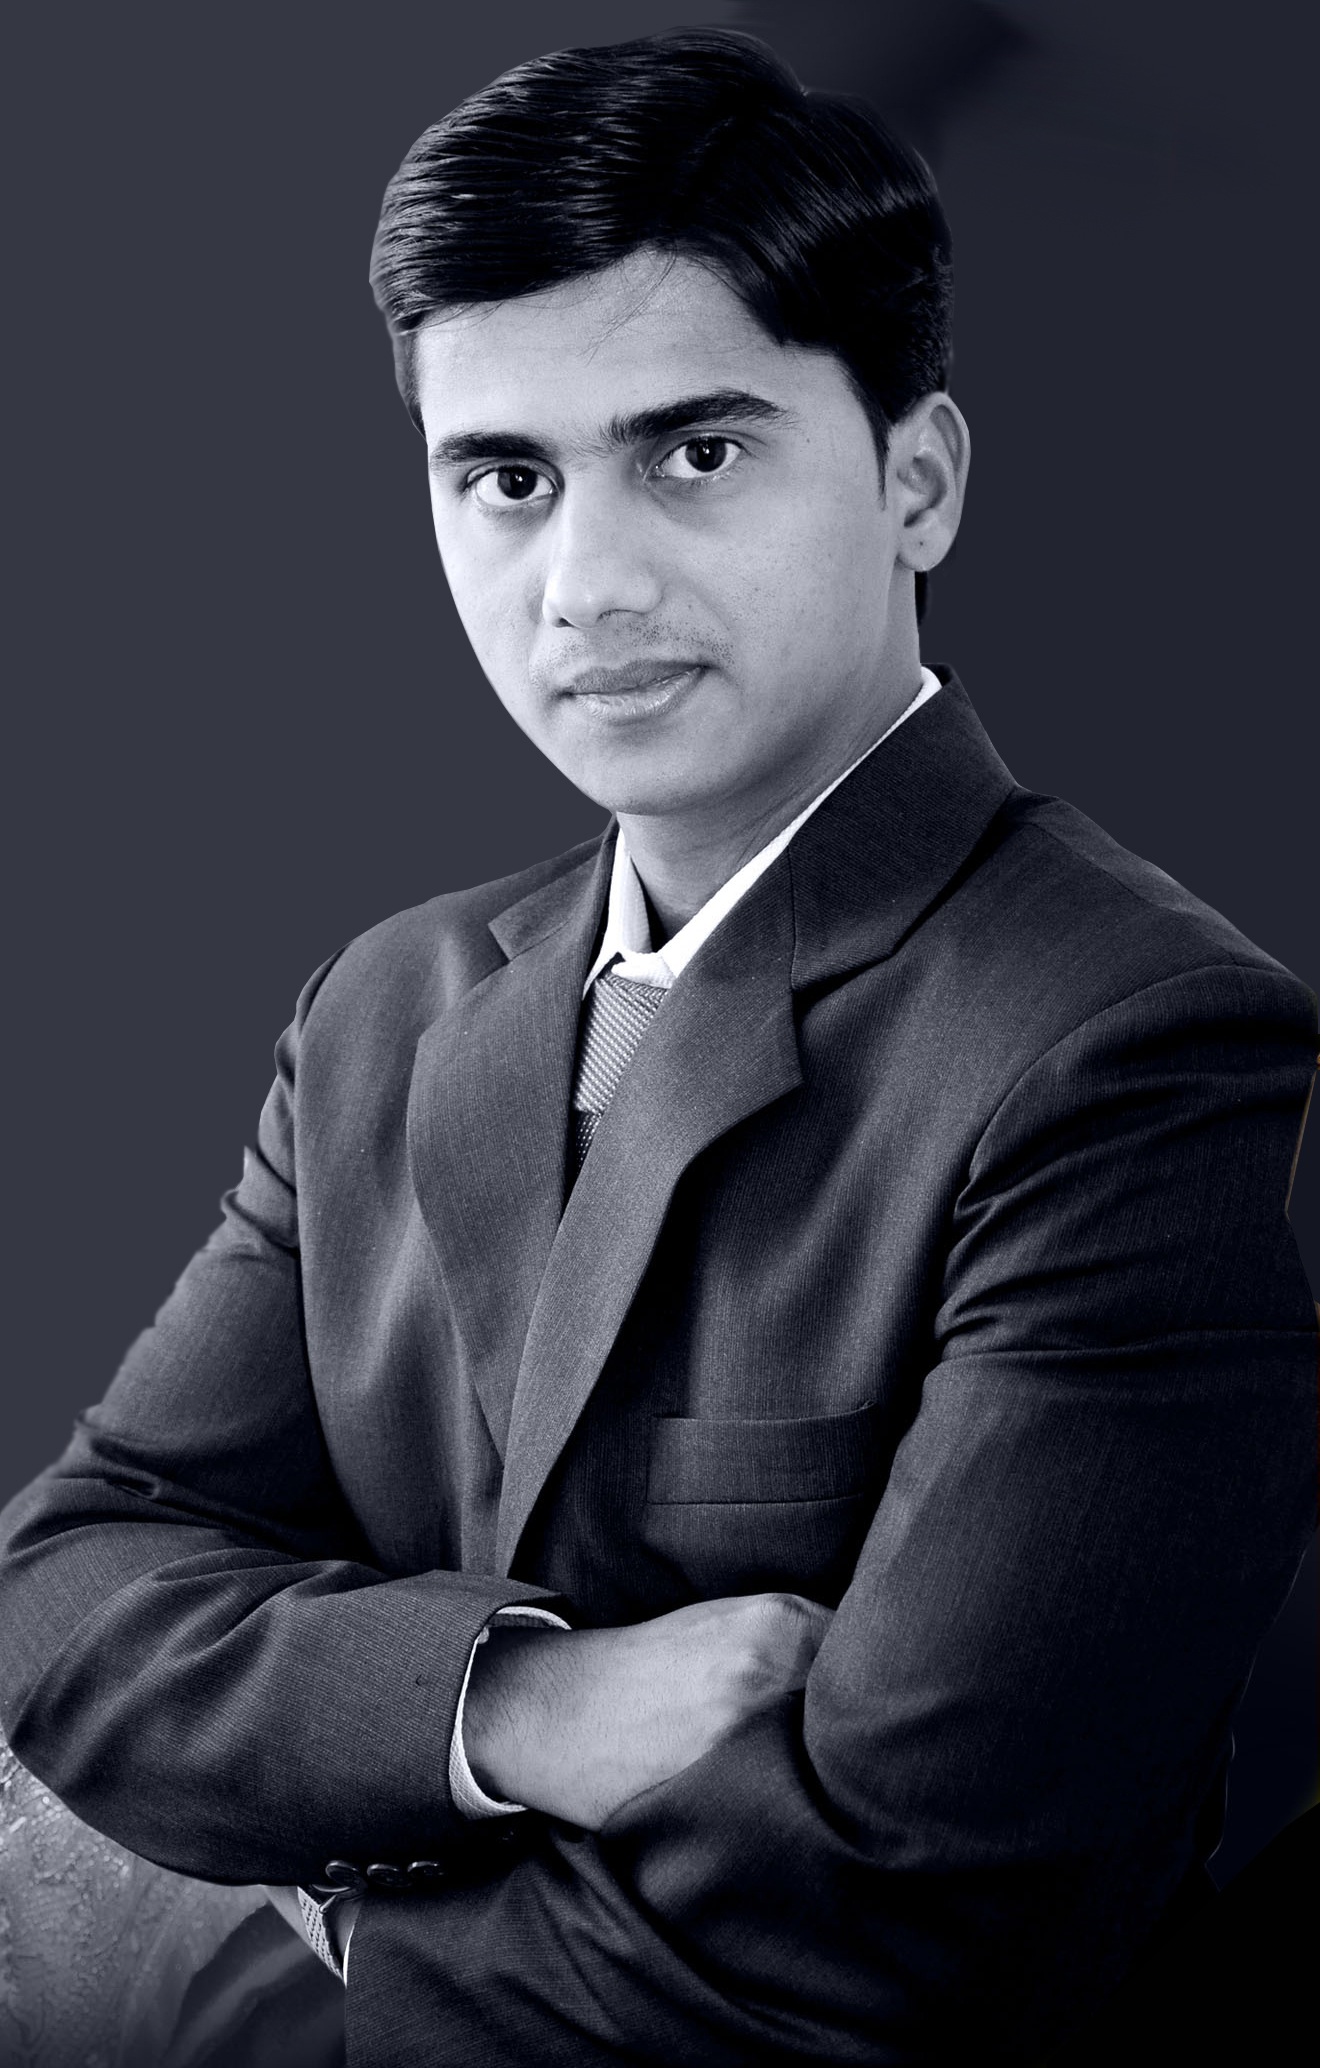
man, person, suit, black and white, male, portrait, model, sitting, tie, fashion, black, monochrome, gentleman, elegant, indian, businessman, photo shoot, business people, monochrome photography, portrait photography, film noir, human positions, businessperson